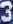
Number: 3